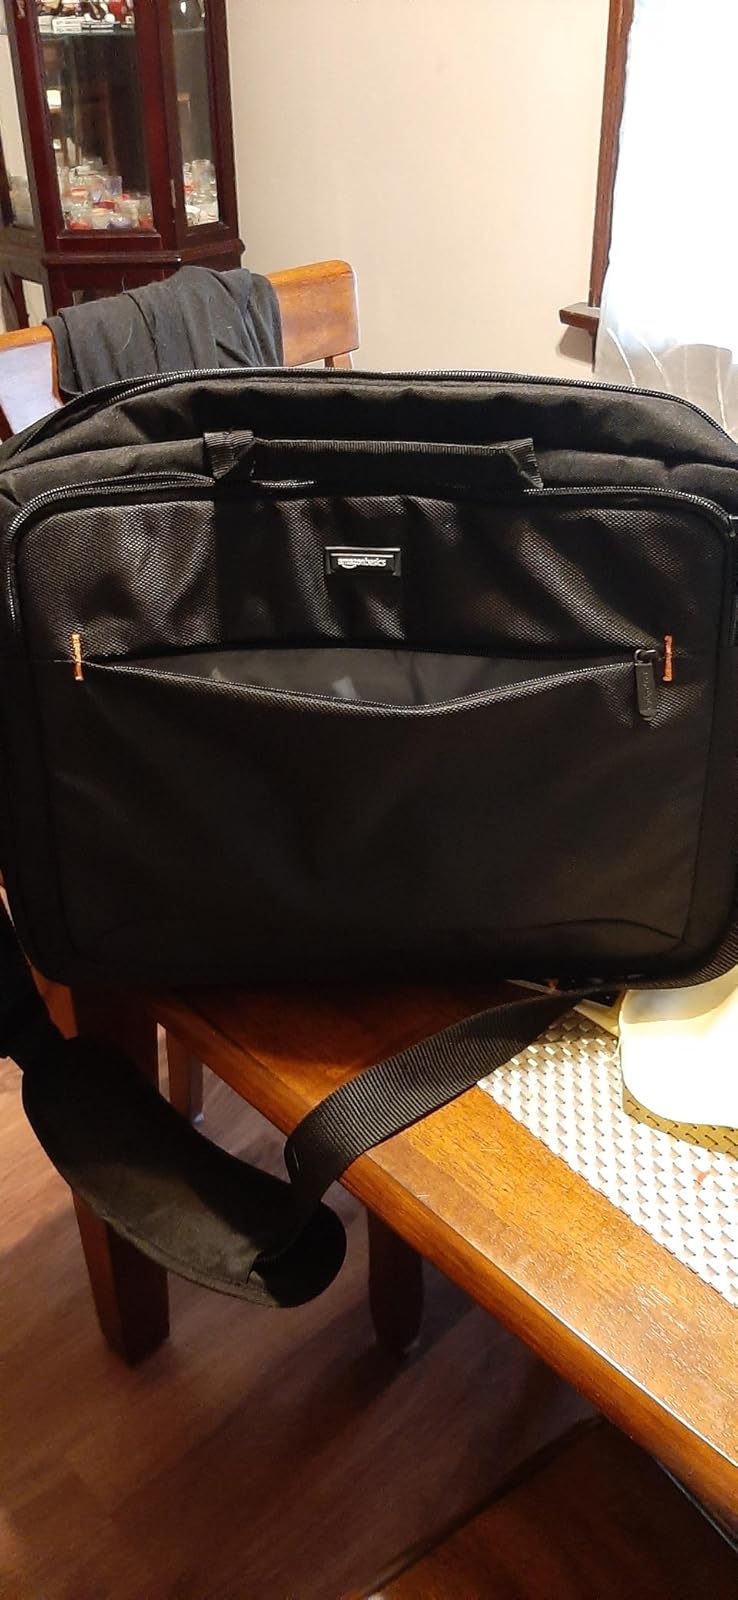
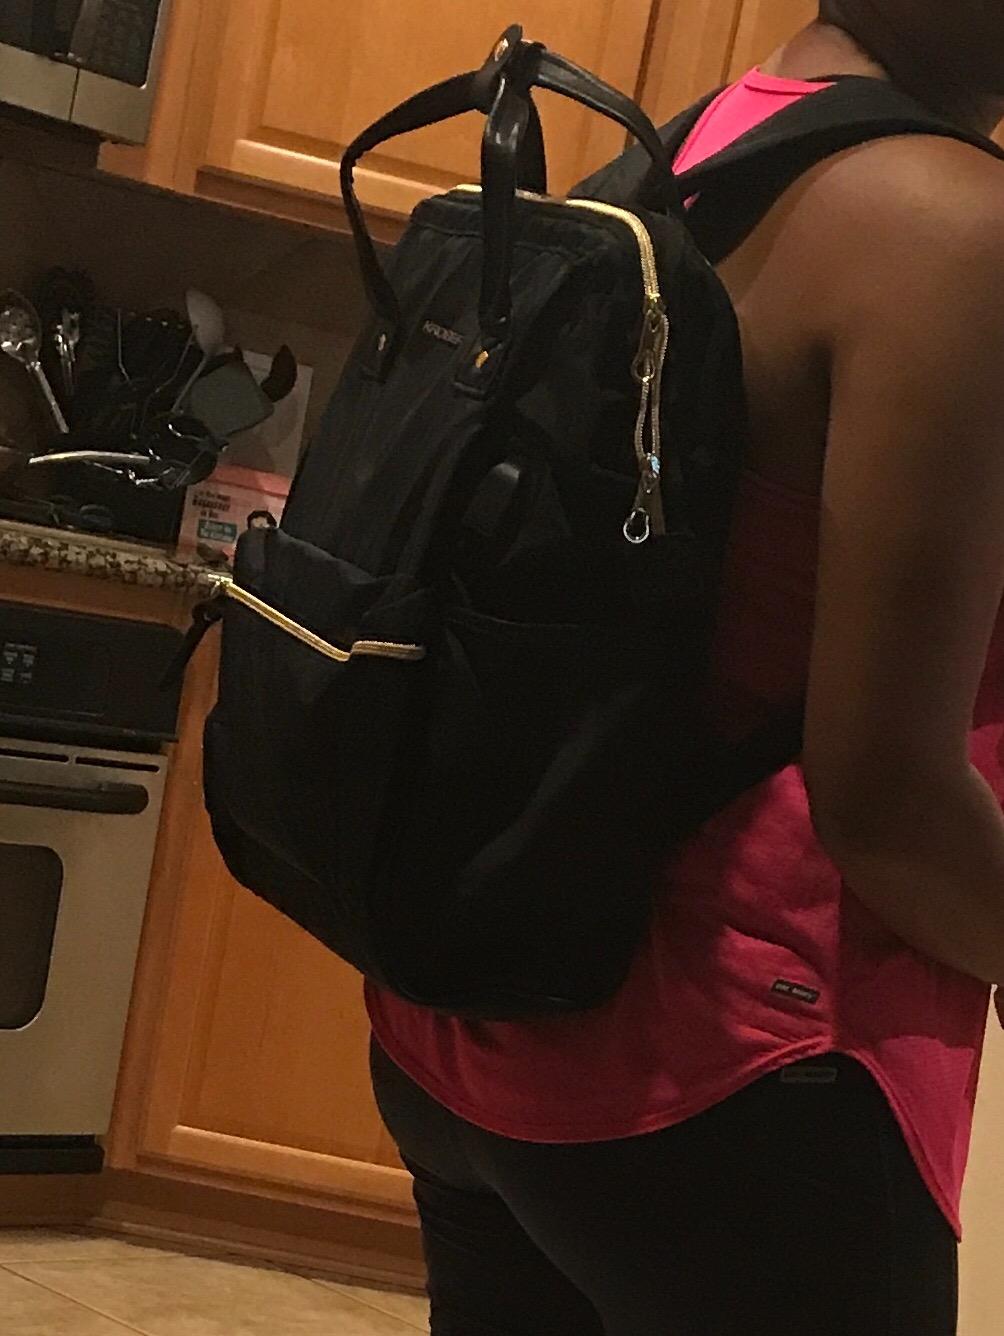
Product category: bag
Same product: no